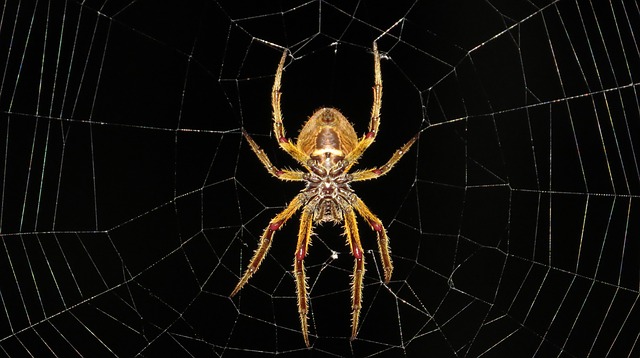
Label: ragno